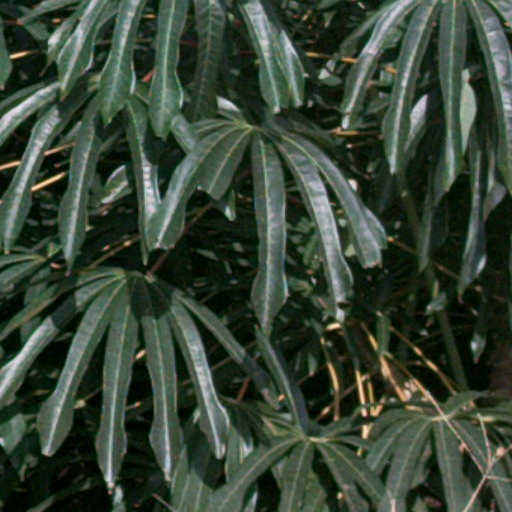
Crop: cassava